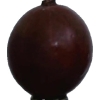
Label: gooseberry